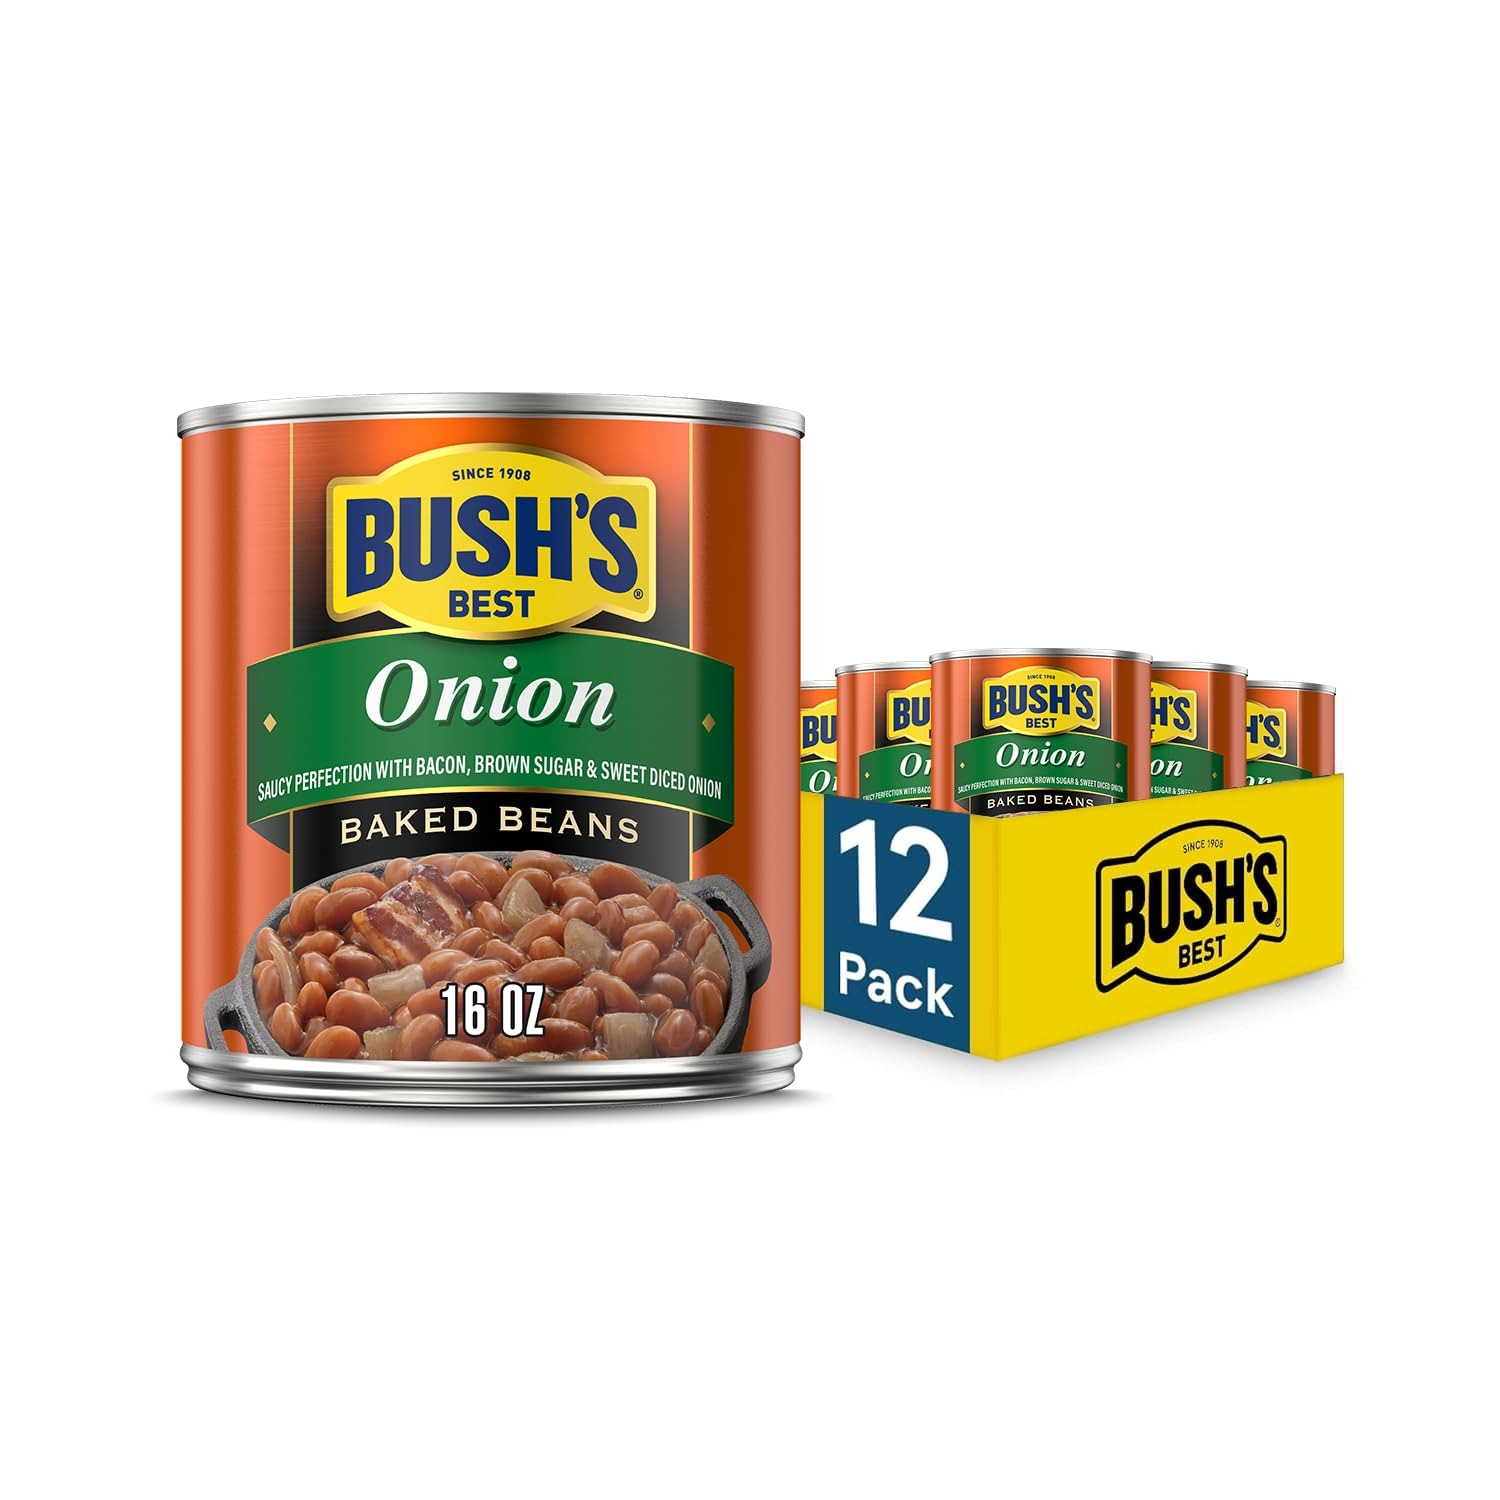
Item Name: BUSH'S BEST 16 oz Canned Onion Baked Beans, Source of Plant Based Protein and Fiber, Low Fat, Gluten Free, (Pack of 12)
Bullet Point 1: CANNED ONION BAKED BEANS: Bush’s Onion Baked Beans are tender navy beans and chopped onions slow-simmered with specially cured bacon, brown sugar and a signature blend of spices
Bullet Point 2: STOCK YOUR PANTRY: Buy in bulk and save with this pack 12, 16 ounce recyclable cans of BUSH'S BEST Canned Onion Baked Beans
Bullet Point 3: GLUTEN FREE: All BUSH'S canned bean products are gluten-free
Bullet Point 4: PLANT-BASED PROTEIN AND FIBER: Each 1/2 cup serving contains 160 calories, 8g of plant-based protein and 5g of fiber (17% DV) per serving
Bullet Point 5: DAIRY FREE AND CASEIN FREE: All BUSH’S canned bean products are dairy and casein free
Value: 192.0
Unit: Ounce

Price: 1.965